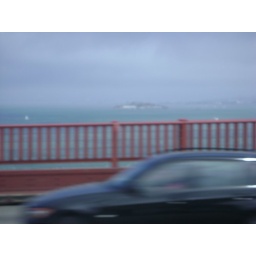
on the golden gate bridge (alcatraz in the background)